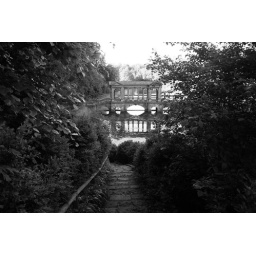
St James park bridge in black and white, days after marriage...